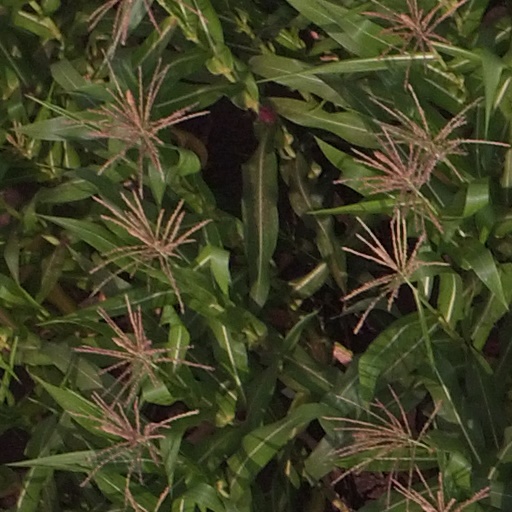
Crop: maize; corn